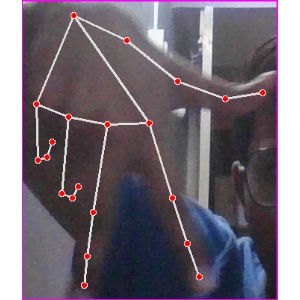
अक्षर: ग